Evans Bay

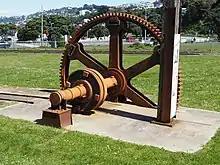
Evans Bay Patent Slip heritage site in 2022

Evans Bay is a large U-shaped bay within Wellington Harbour. Within the bay are smaller features such as Balaena Bay, Hataitai Beach and Shelly Bay. Prior to the Haowhenua earthquake in about 1460 AD, Miramar was an island and Evans Bay would have been open to Lyall Bay. Today it is bounded by the Miramar peninsula to the east, the Rongotai isthmus to the south, and a hilly ridge forming part of Hataitai to the west. Formerly the Waipapa Stream flowed from the valley in Hataitai into the head of Evans Bay near the bluff at Wellington Road, creating a large swampy delta. The shoreline of the bay in this area was known by Māori as Te Akau-tangi ("the crying shore", or "the murmuring shore"). An 1890 map names the beach at the head of the bay as Tangahakau Beach. Another Māori name suggested for Evans Bay is Kokotahi te Taniwha.